Chennai Mass Rapid Transit System

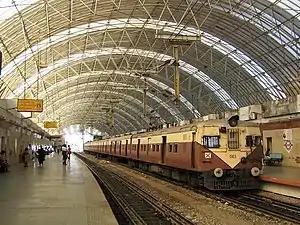
MRTS coaches have open doors on both sides. Pictured is an EMU at Thirumayilai

Indian Railways has made various plans to use the empty space in the MRTS stations. In February 2009, Indian Railway Catering and Tourism Corporation (IRCTC) announced plans to set up food stalls at MRTS stations with the first such stall inaugurated in April 2018 at Thiruvanmiyur station.